Gloster E.1/44

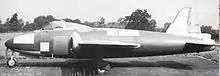
Gloster E.1/44 "SM809", fitted with the original tail unit, circa 1944

The Gloster E.1/44 was a stressed-skin mid-winged monoplane design, featuring a relatively broad fuselage and a wide-track undercarriage. The design bore little resemblance to the twin-jet Meteor and only superficial similarities to the earlier pioneering E.28/39, being a larger and significantly heavier aircraft. Unlike the E.28/39, which had a central air intake in the nose into a straight-through duct to reach its turbojet engine, the E.1/44's Nene received air via a pair of semi-circular air intakes ahead of the wing roots. The tailplane was mounted midway up the rear fuselage, set beneath the single fin and rudder. Unlike the earlier E.5/42, a widely spaced tricycle landing gear arrangement was adopted for the E.1/44.